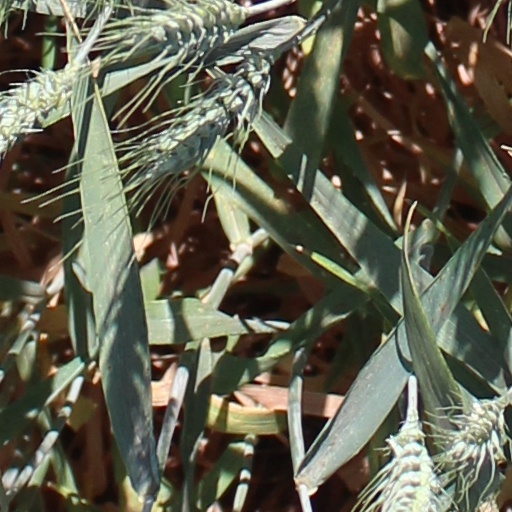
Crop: wheat